Alternative media

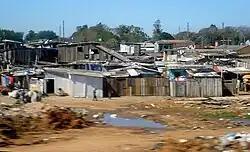
A favela in Brazil

alternative media is the group WITNESS. WITNESS is a human rights non-profit